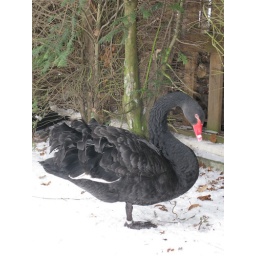
tivolipark mechelen | black swan in the snow